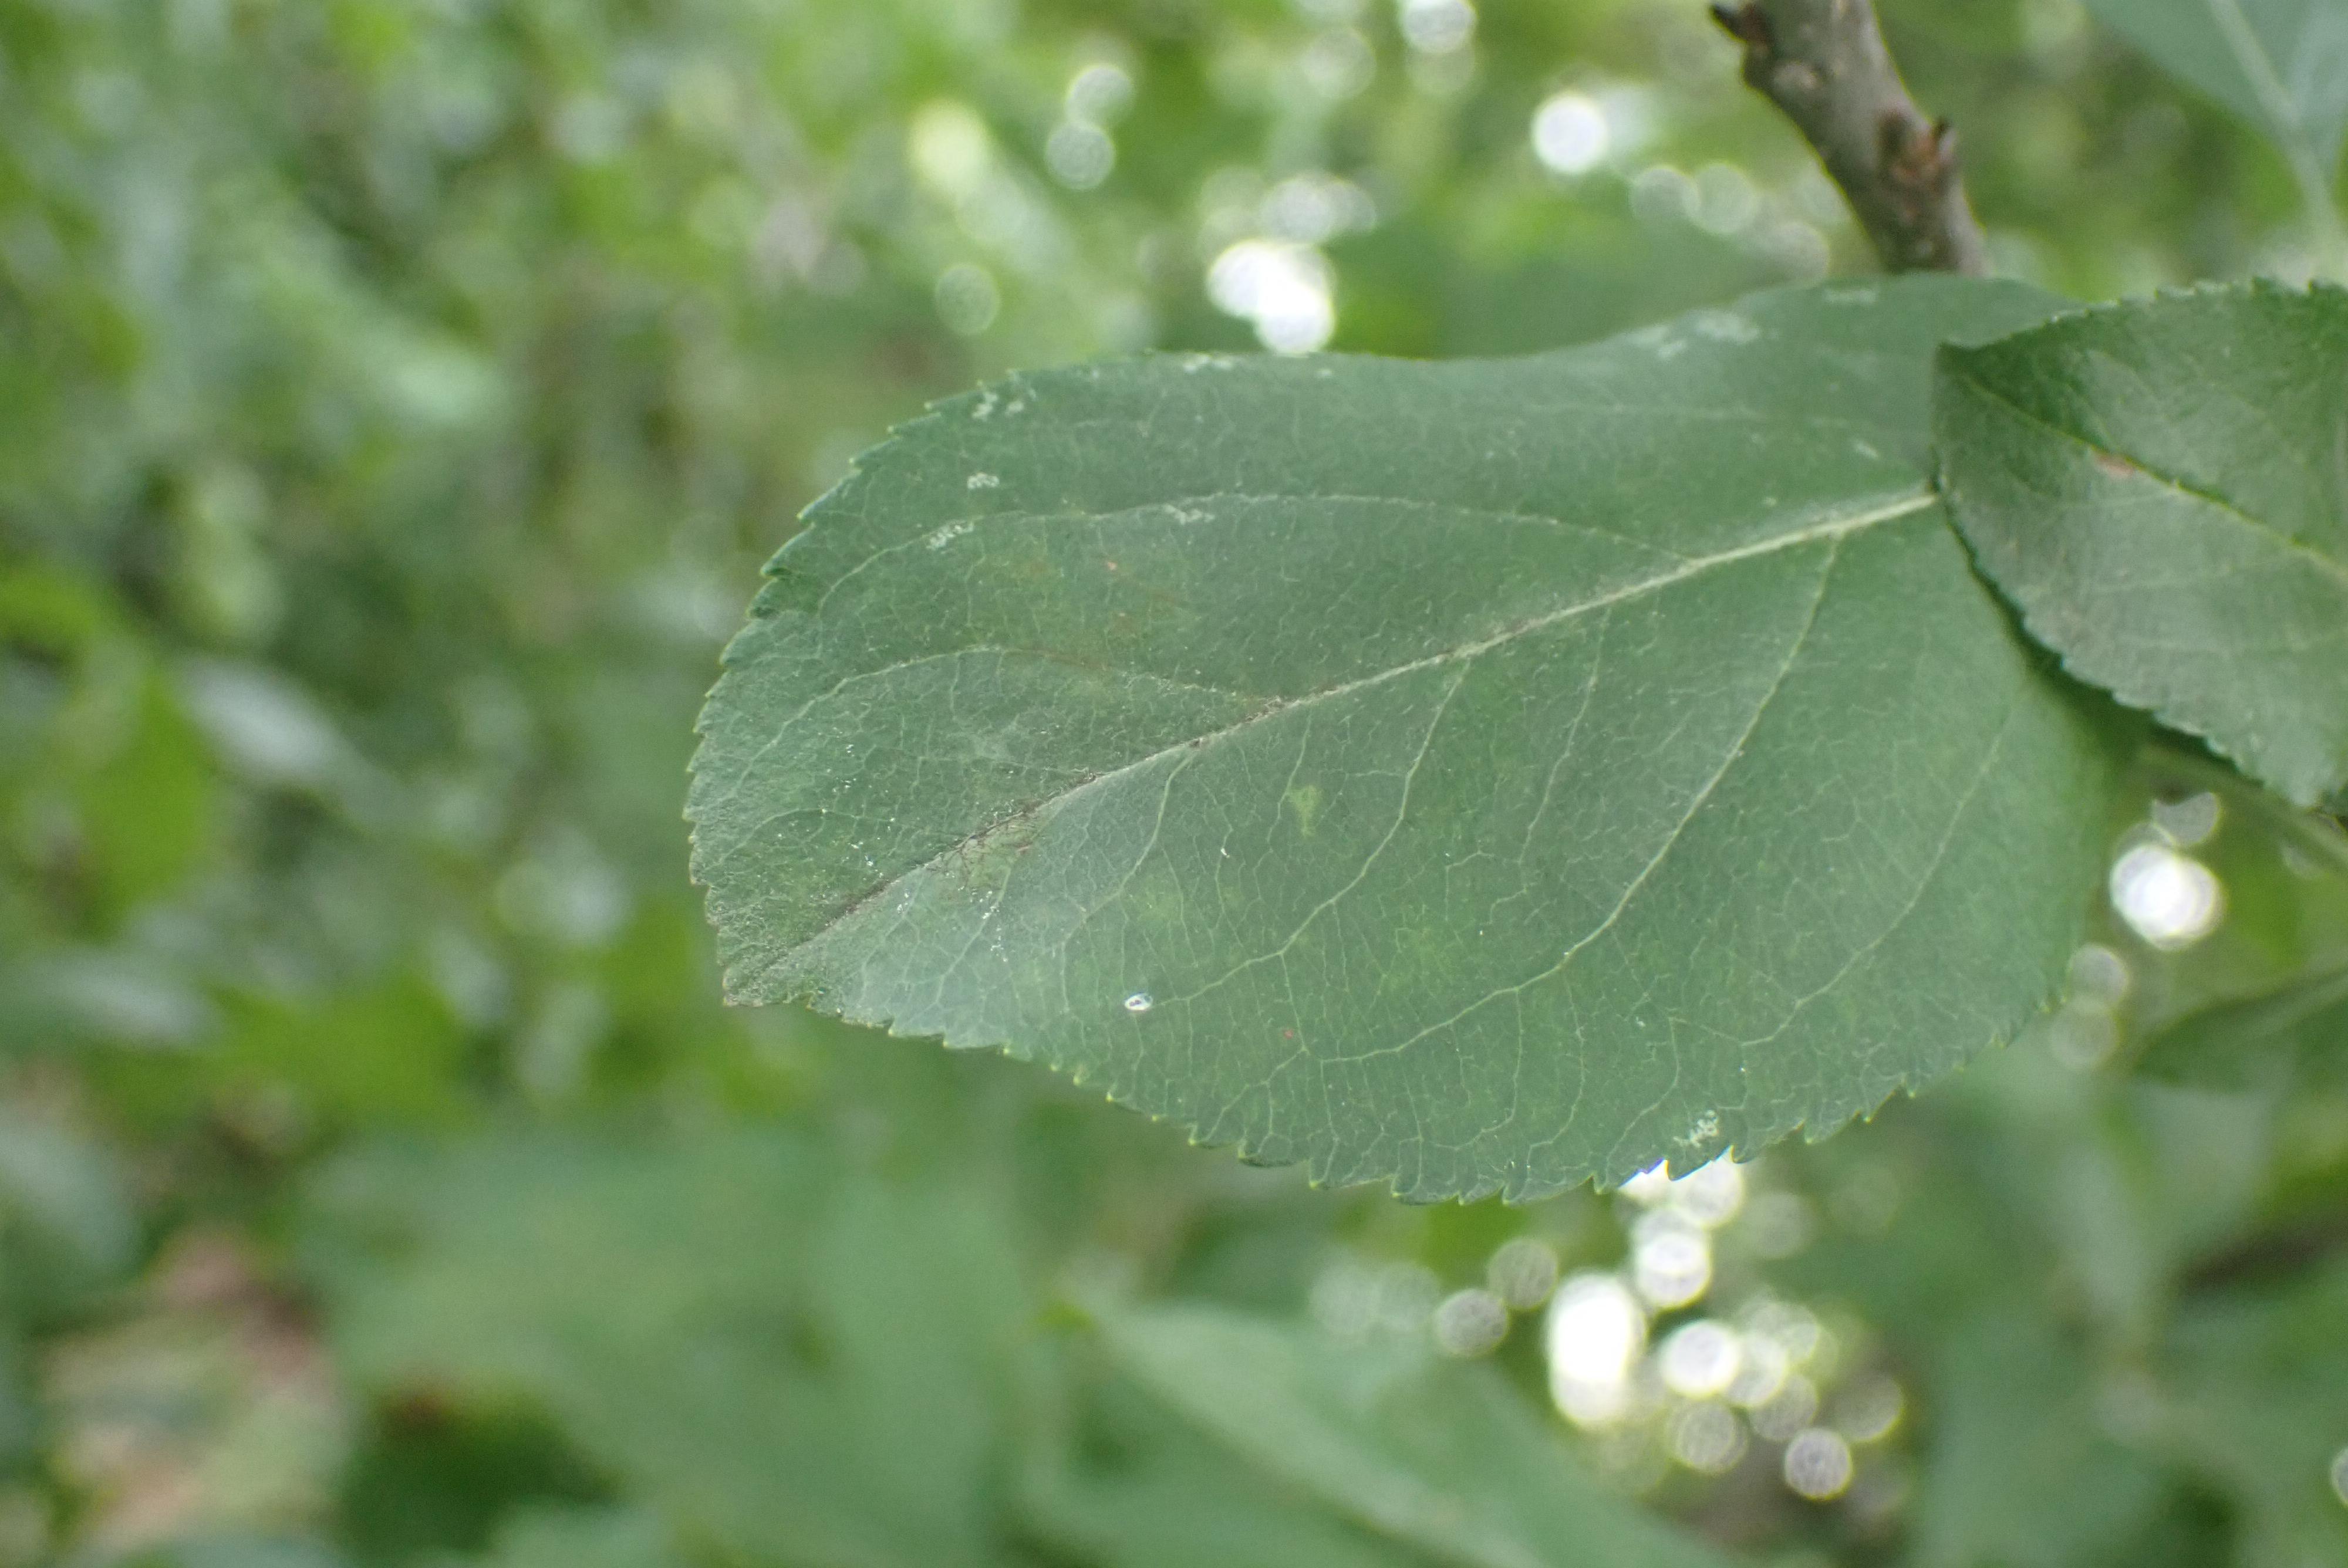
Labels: scab